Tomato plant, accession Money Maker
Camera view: tilt-top (135 deg); turntable rotation: 120 degrees
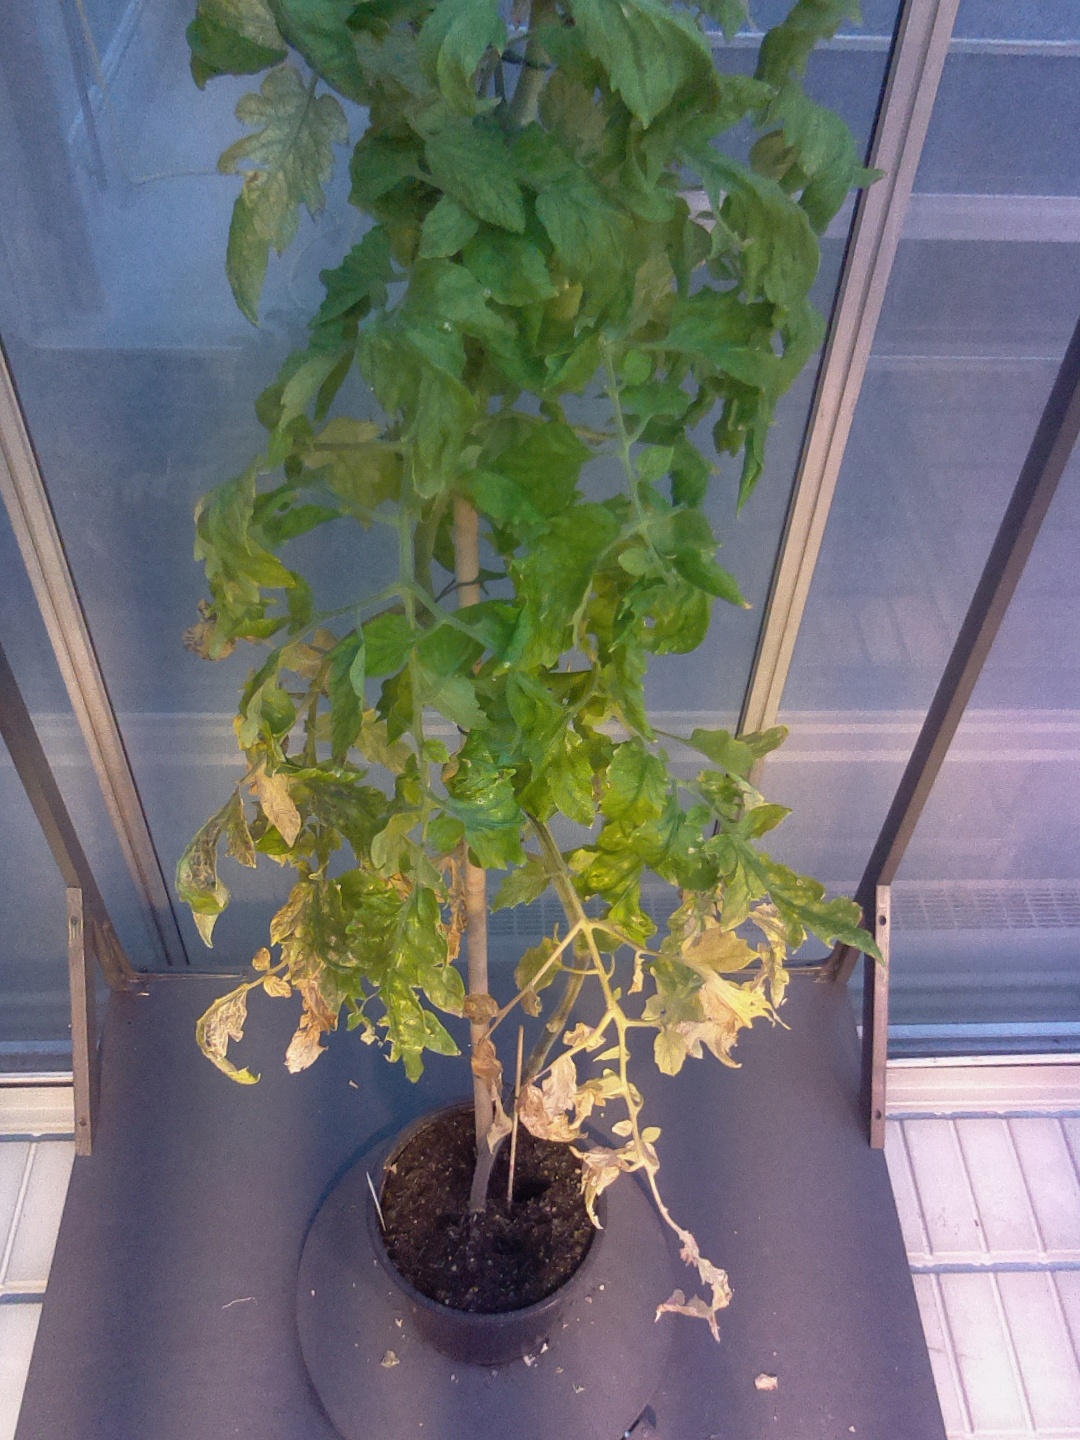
BBCH growth stage 79: 90% -100% of final fruit size